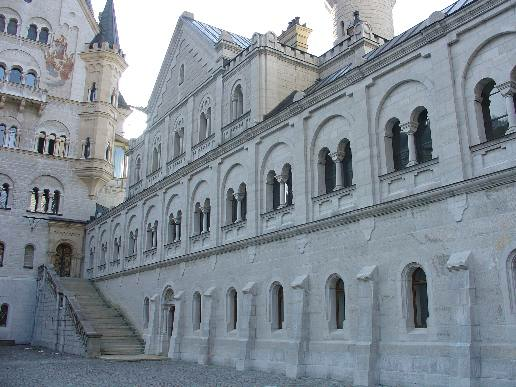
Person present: No